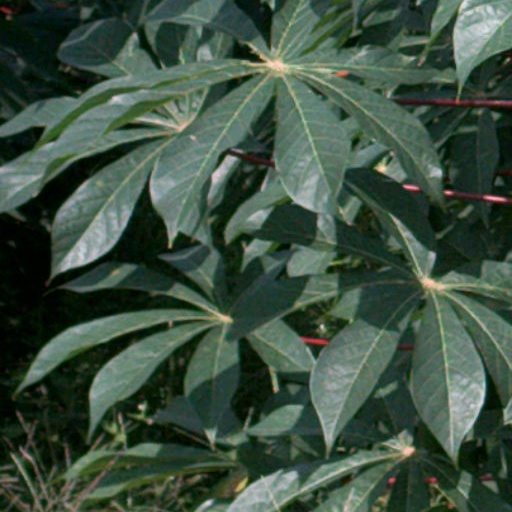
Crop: cassava